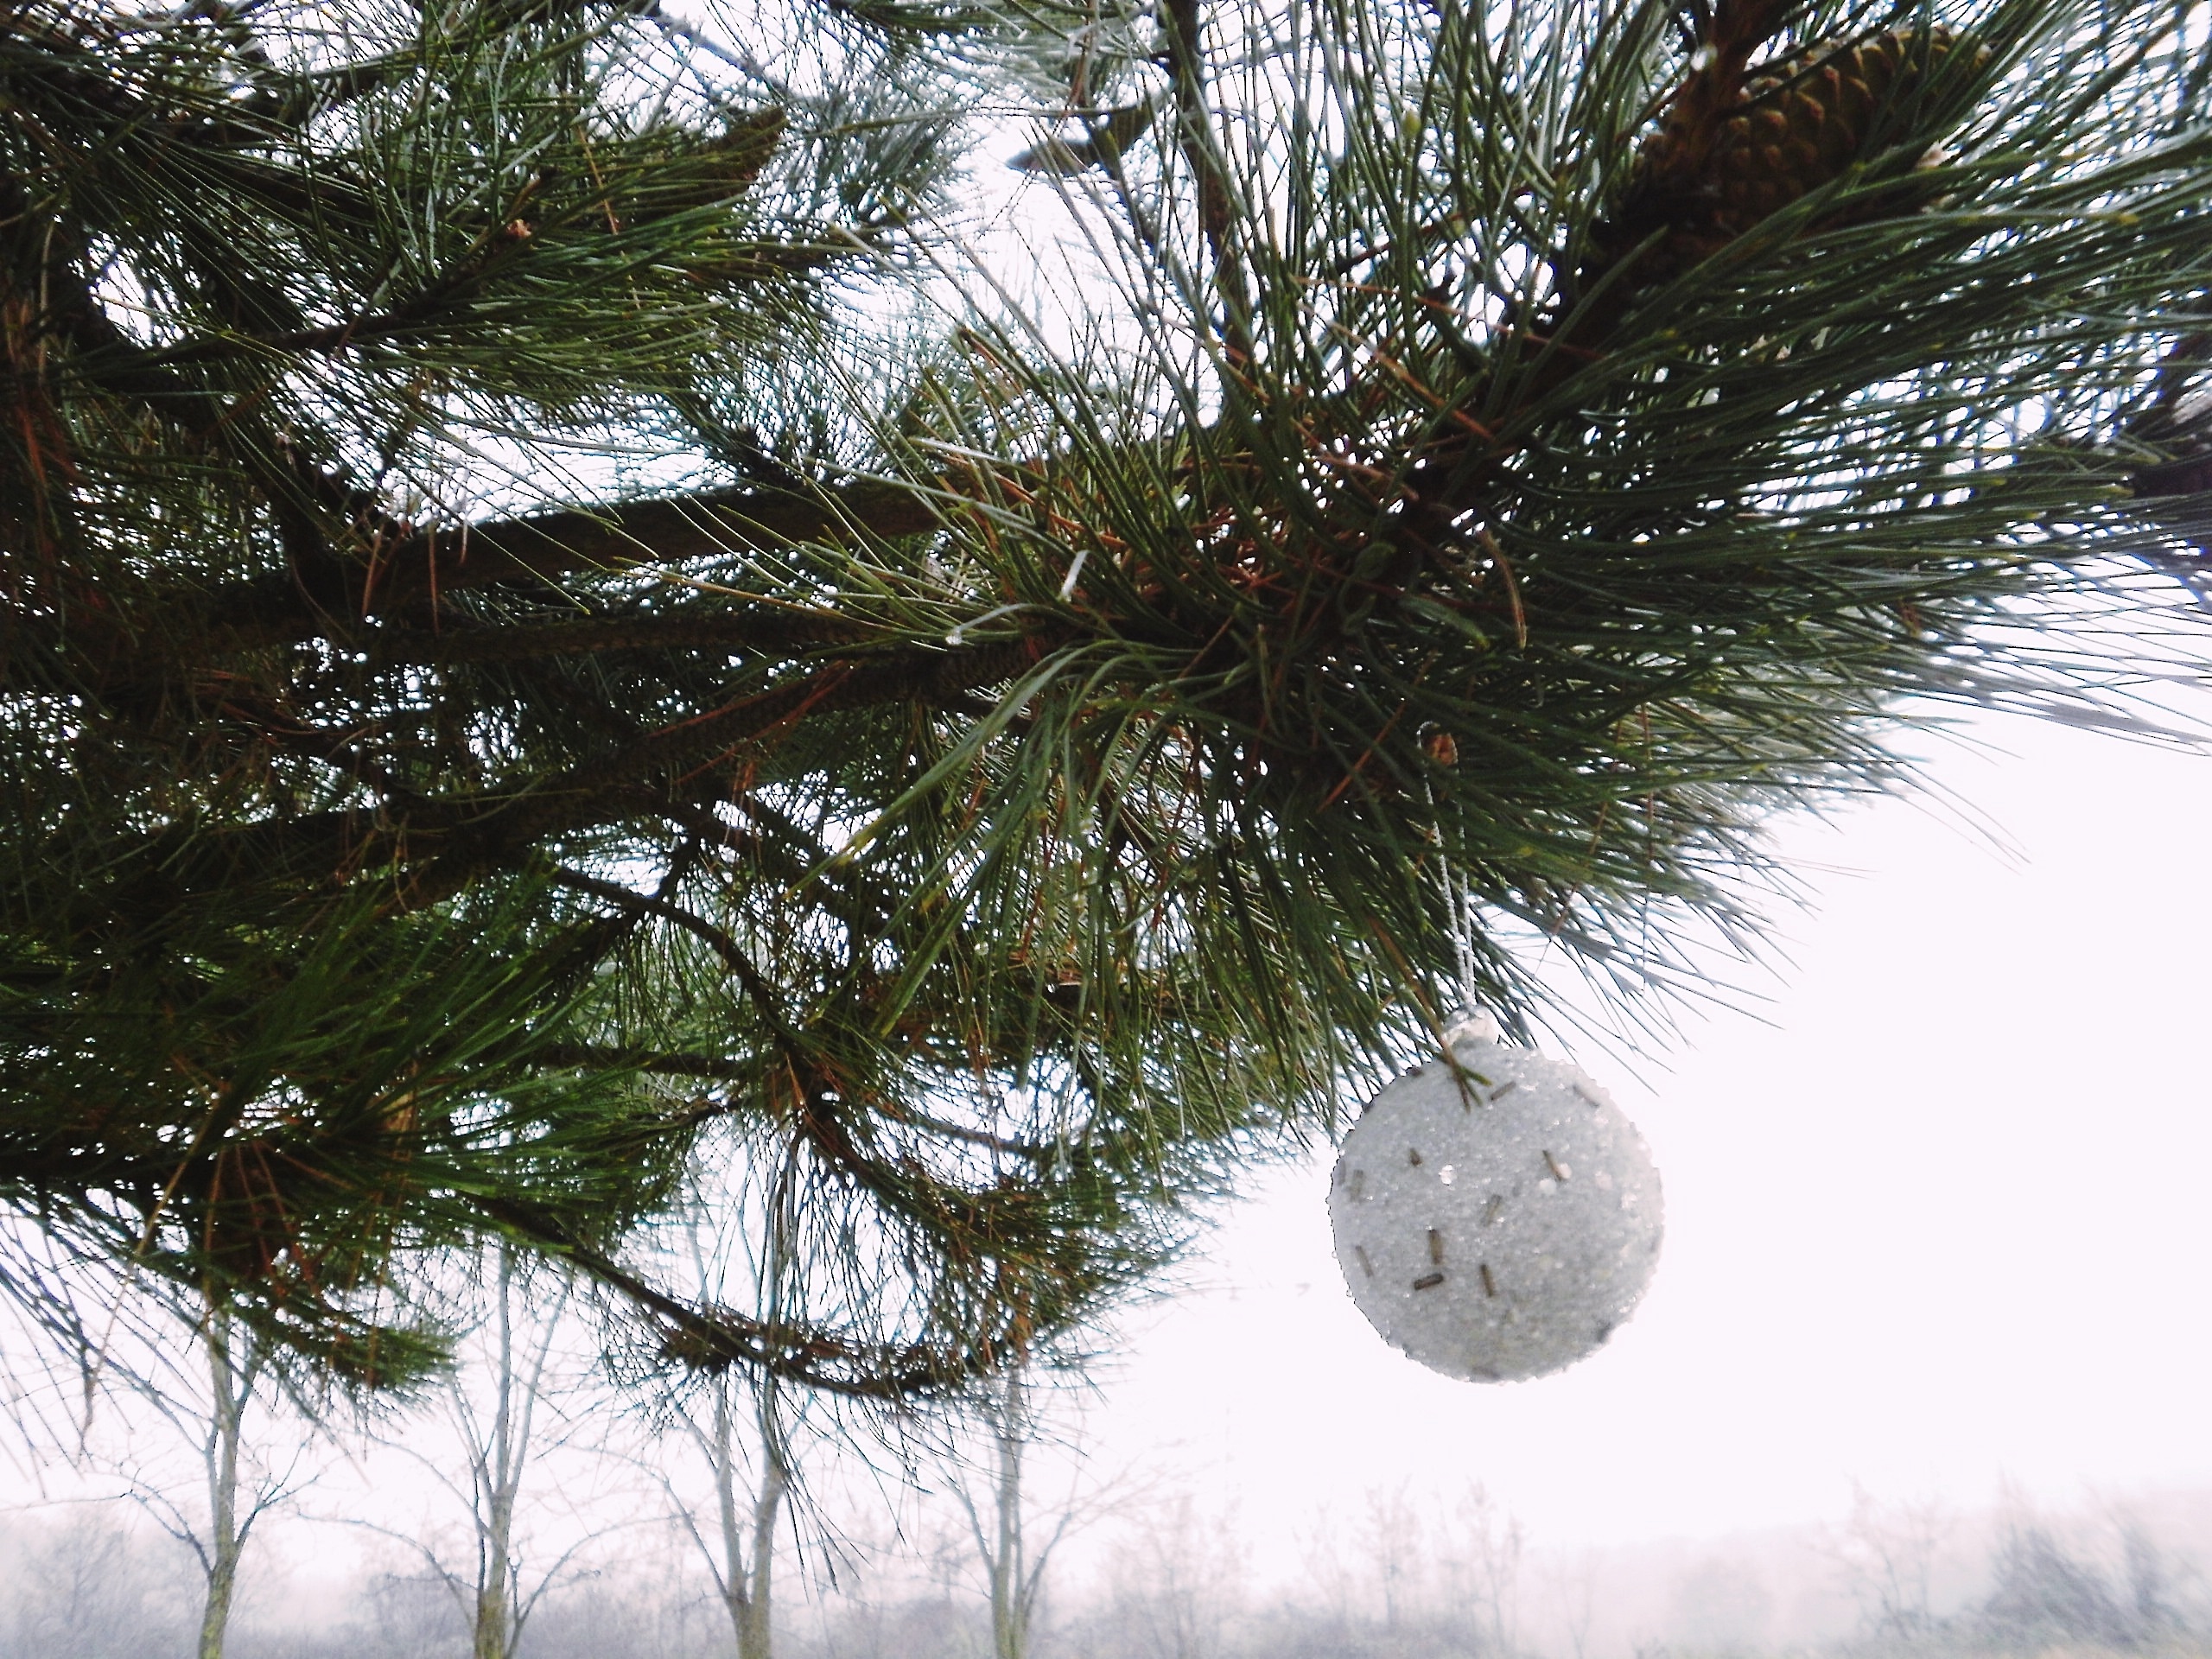
tree, branch, snow, winter, plant, pine, evergreen, weather, fir, twig, conifer, christmas decoration, spruce, pine family, woody plant, land plant, arecales